Furnace Brook Parkway

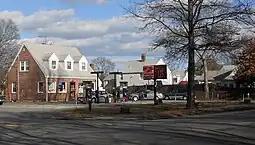
Parkway Gas, constructed in 1929

From Adams Street to Willow Avenue, the north side is the Furnace Brook Golf Course and the south is residential. Inset into the golf course is the Charles A. Bernazzani Elementary School. In this section, just west of Willow Avenue, the brook passes under the parkway to the south. From Willow Avenue to Newport Avenue, the north side is residential and the south side is occupied by the Rice Eventide Nursing Home, two residences, and the largest portion of Adams National Historical Park, including the Old House, the home of the Adams Family from 1788 until the early 20th century.